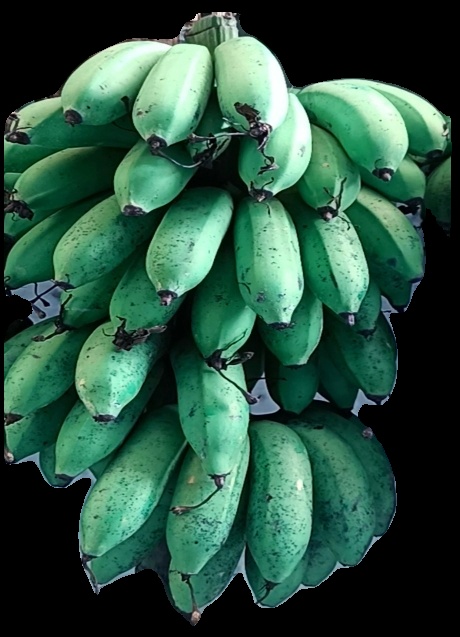
Variety: rasbale
Grade: grade2